892 Naval Air Squadron

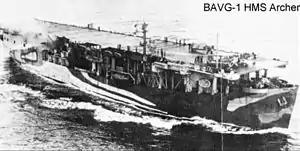
HMS "Archer" with an 892 NAS Grumman Martlet and two 819 NAS Fairey Swordfish on deck.

892 Squadron reformed on 1 April 1945 at RNAS Eglinton (now City of Derry Airport) in Northern Ireland as a night fighter squadron, equipped with Grumman Hellcat II NFs, being the first Fleet Air Arm squadron to be equipped with the night fighter version of the Hellcat. The squadron moved to Drem in Scotland for training in its night fighter duties in July 1945, and in December 1945 embarked on the carrier . "Ocean" had been fitted out during construction as a dedicated nightfighter carrier, and was sent to the Mediterranean carrying 892 Squadron's Hellcats and 1792 Squadron's Fairey Fireflys, in order to evaluate night carrier operations and compare the single-seat Hellcat against the two-seat Firefly as a night fighter. The trials continued into April 1946, showing that intensive night operations from aircraft carriers were practicable, and that the Firefly was more suitable for the Fleet Air Arm's short-term requirements for a night fighter. The squadron disbanded at Gosport on 19 April 1946.